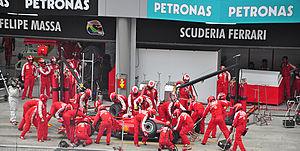
pit stop raikkonen au GP de Malaisie 2009
Le Grand Prix automobile de Malaisie 2009, disputé le 5 avril 2009 sur le circuit international de Sepang à Sepang, est la 805ᵉ épreuve du championnat du monde de Formule 1 courue depuis 1950 et la seconde manche du championnat 2009.